Armellini Chiappi

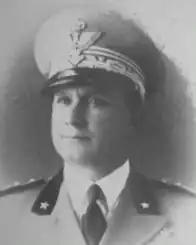

Armellini Chiappi (Rome, 2 December 1879 – Wöllstein, 4 November 1944) was an Italian general during World War II. He was in command of the territorial defense of Florence for most of the war.